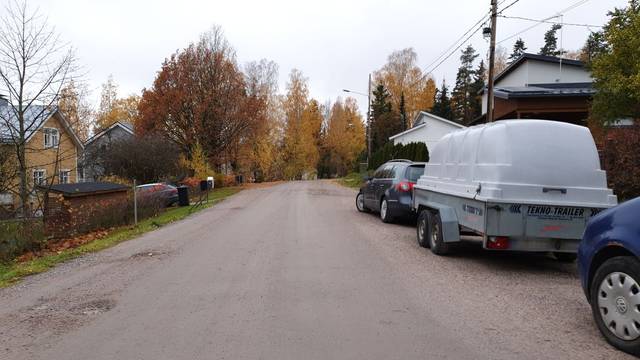
Region: Finland
Coordinates: 60.229, 24.83